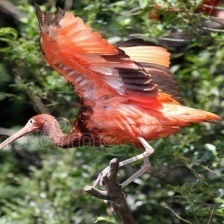
Species: SCARLET IBIS
Scientific name: EUDOCIMUS RUBER